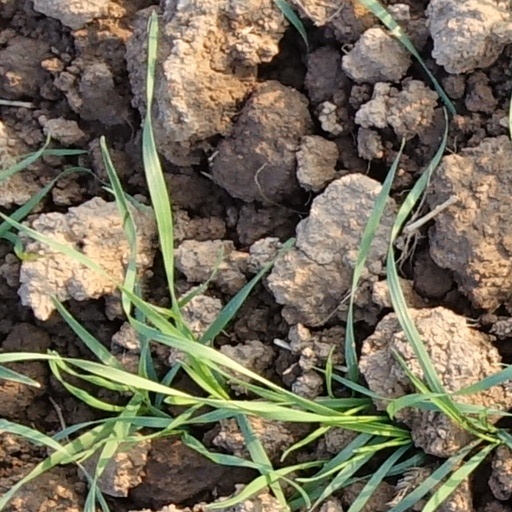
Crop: wheat